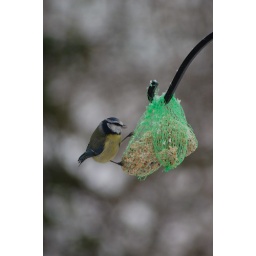
blue tit feeding on fat ball in my garden